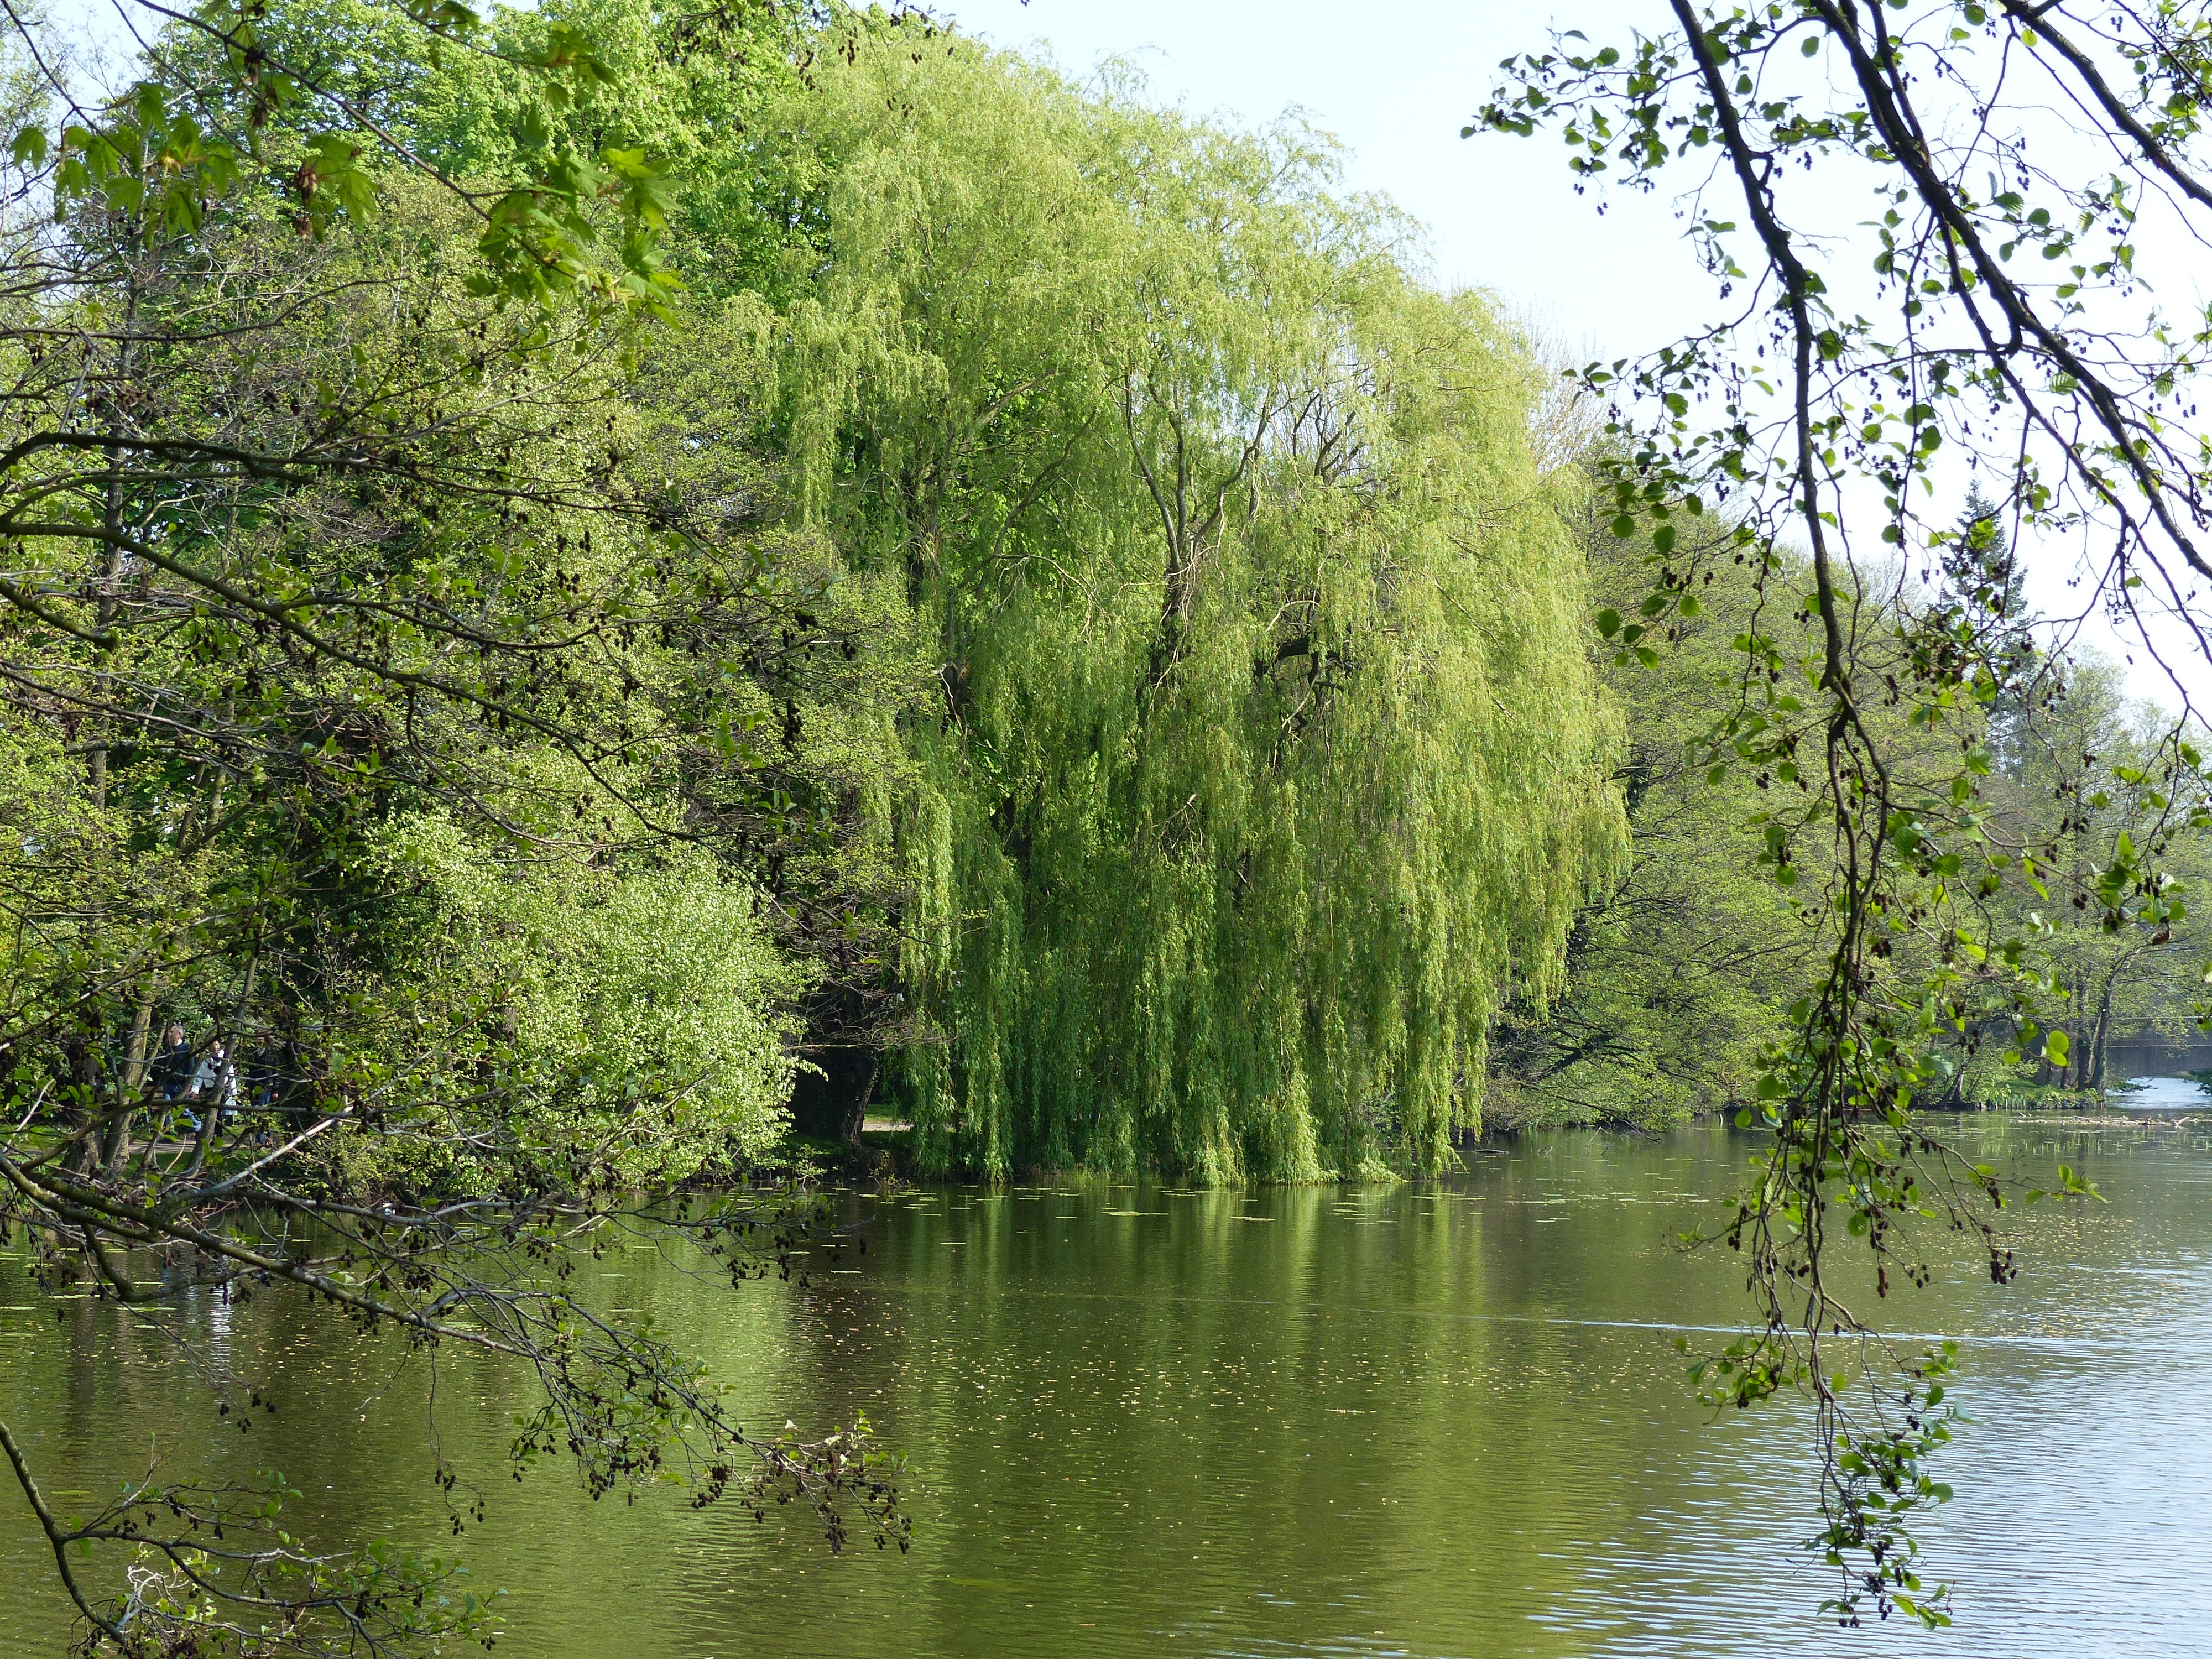
landscape, tree, water, nature, forest, swamp, plant, leaf, flower, lake, river, pond, botany, waterway, vegetation, wetland, woodland, habitat, ecosystem, fish pond, woody plant, bayou, riparian forest